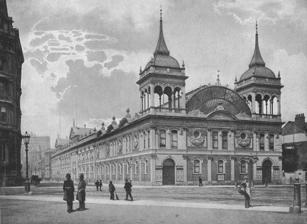
Building: Royal Aquarium
Country: United Kingdom
Year built: 1876
Royal Aquarium and Aquarium Theatre Imperial Theatre The Royal Aquarium, c. 1876 Address Westminster , London Coordinates 51°30′N 0°08′W / 51.5°N 0.13°W / 51.5; -0.13 Owner Royal Aquarium Society Designation demolished 1903 Type West End theatre and entertainment complex Capacity 1,293 (theatre) Current use site of Methodist Central Hall Westminster Construction Opened 22 January 1876 Closed 1903 Rebuilt 1898 Walter Emden 1901 Frank Verity Architect Alfred Bedborough The Royal Aquarium and Winter Garden was a place of amusement in Westminster , London. It opened in 1876, and the building was demolished in 1903. The attraction was located northwest of Westminster Abbey on Tothill Street. The building was designed by Alfred Bedborough in an ornamental style faced with Portland stone . The Aquarium Theatre was located in the west end of the building and was renamed the Imperial Theatre in 1879. Methodist Central Hall now occupies the site. History The Royal Aquarium opened on 22 January 1876. Its board of directors included Henry Labouchère , the financier and journalist; William Whiteley the retailer; and Arthur Sullivan , the composer. It was intended to offer art exhibitions, concerts and plays, among other intellectual entertainments such as The Crystal Palace . The main hall was 340 feet (104 m) long by 160 feet (49 m) wide. A roof of glass and iron covered it. It was decorated with palm trees, fountains, pieces of original sculpture, thirteen large tanks meant to be filled with curious sea creatures and an orchestra capable of accommodating 400 performers. Surrounding the main hall were rooms for eating, smoking, reading and playing chess, as well as an art gallery, a skating rink and a theatre. The Aquarium adopted an expensive system of supplying fresh and sea water from four cisterns sunk into the foundations. The system quickly ran into problems. The large tanks for fish did not contain any. This became a standing joke, but the directors did display a dead whale in 1877. By the 1890s, the Aquarium acquired a risqué reputation, as unaccompanied ladies promenaded through the hall in search of male companionship. Emily Turner, a visitor from Montreal , worked as a salesgirl at the Aquarium between October 1891 and January 1892. She met a Major Hamilton there, who bought her supper at Gatti's (in the Strand) and took her to entertainments at the Alhambra Theatre , promising to set her up in rooms in Lambeth . The major disappeared after providing her with "gelatin capsules" for a cough. The pills made her ill, and she stopped taking them. The unused pills were passed to Scotland Yard , and she was traced by Inspector Jarvis of the Metropolitan police . He identified the missing major as the serial killer Thomas Neill Cream . The pills were analysed and found to contain only quinine . Turner refused to identify Cream for fear of having to appear at the trial and have her own respectability questioned. Entertainments at the Aquarium Sheet music cover for Lounging in the Aq. (1880), illustrated by A. Concanen After its opening, the expensive Aquarium and its programme of art exhibits and classical music were indifferently received by the public, and the venture was failing. Soon, instead of scientific lectures and the high-minded entertainments intended for the hall by its founders, the directors turned to more profitable music hall and variety acts (animal acts, African dancers, hypnotists, etc.) The Aquarium became most famous for offering dangerous and sensational circus and other acts. The showman and tightrope walker The Great Farini programmed many of these beginning in 1877. One of the most famous was the young female human cannonball , Zazel , who was launched by an apparatus of Farini's design. The perceived danger of these acts caused protests and put the venue's licence in doubt but drew crowds. In 1880, George Leybourne popularised a song about the Aquarium that parodied Alfred Vance 's song "Walking in the Zoo": Lounging in the Aq., That against all other modes Of killing time I'll back. Fun that's never slack, Eyes brown, blue, and black Make one feel in Paradise While lounging in the Aq. The all-day variety entertainments at the Aquarium turned less respectable, including billiards matches, novelty acts and side-shows of all kinds, and commercial stalls offering perfumery and gloves. George Robey made his first professional appearance at the Aquarium in 1891.  Located across the street from the Houses of Parliament , the Aquarium was popular with members of the House of Commons . The comedian Arthur Roberts also sang a song about the Aquarium: I strolled one day to Westminster, The Royal Aquarium to see; But I had to stand a bottle just to lubricate the throttle Of a lady who was forty-three. Score of The Rink Gallop as performed inside the Aquarium, c. 1876 Theatre The Aquarium Theatre at the west end of the Royal Aquarium opened on 15 April 1876. The theatre was also designed by Bedborough and was built by Messrs. Lucas with a capacity of 1,293. Henry Jones (1822-1900) built an unusually large and powerful Grand Organ for the Royal Aquarium under the supervision of Sullivan. The organ was installed at the rear of the main stage in 1876 at the opening of the Hall. In 1878, however, it was moved from the stage to a position up in the gallery. Drawing of the Imperial Theatre The School for Scandal played at the theatre in 1877, as did a revival of W. S. Gilbert 's adaptation of Great Expectations . Samuel Phelps made his last appearance at the theatre in 1878. The farce Fun in a Fog played at the theatre in 1878, and Family Honour by Frank Marshall premiered in the same year. The theatre was named the Imperial Theatre in 1879. The Beaux' Stratagem by George Farquhar , She Stoops to Conquer by Goldsmith and The Poor Gentleman all played at the theatre that year. Shakespeare's As You Like It and Anne Mie , by Roster Faasen, played at the theatre in 1880, as did the comic opera Billee Taylor , composed by Edward Solomon , with a libretto by Henry Pottinger Stephens . Good-Natured Man played in 1881. In 1882, Lillie Langtry appeared at the theatre in Tom Taylor 's An Unequal Match . Good as Gold by Matthews Mone, Camille (an English adaptation of Dumas' play) and Auld Robin Gray by George Roy played here in 1883, as did Aurora Floyd , by J. B. Ashley and Cyril Melton, in 1885. A Fast Life by Hubert O'Grady played in 1898. In 1898, extensive alterations were made to the theatre by Walter Emden , and in 1901 it was rebuilt by Frank Verity for Lillie Langtry , who took over the theatre in 1900. Its capacity was reduced to 1,150, with a stage width of 62 feet (19 m) and depth of 40 feet (12 m). Langtry reopened the theatre in 1901 with Berton's A Royal Necklace .  The theatre presented Everyman in 1902 and When We Dead Awaken by Henrik Ibsen in January 1903. George Bernard Shaw 's The Admirable Bashville also played here in 1903. Despite the high standard of her productions, the theatre was not successful, and Langtry withdrew in 1903. The theatre hosted His Majesty's Servant in 1904 and The Perfect Lover in 1905. After the Royal Aquarium was demolished in 1903, the Imperial Theatre continued to stand on the site until it finally closed in 1907 and was pulled down.  The interior of the theatre was saved and re-erected as the Imperial Palace in Canning Town in 1909. Notes